1906–1917 Stanford rugby teams

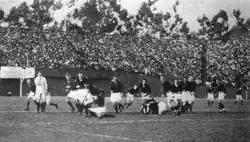
The Big Game between Stanford and California was played under the rugby union rules from 1906 to 1914. Pictured here, one of the last games between both schools before they switched to American football again

The Stanford rugby teams of 1906 to 1917 represented Stanford University as the school's only football program during those years, replacing American football with rugby union. The school had played American football from 1892 to 1905, but in 1906, concerned with the growing levels of violence in football, Stanford and other universities changed to rugby. Stanford played twelve seasons of rugby, during which it played other college teams, club teams from the United States, Canada, and Australia, as well as the New Zealand national team and Australia national team. Despite the team's success, it became clear that other schools were not adopting rugby in large numbers, and after rival California returned to football in 1915, Stanford faced a limited number of potential opponents; and after a year of playing neither sport officially due to World War I, the school returned to American football in 1919.